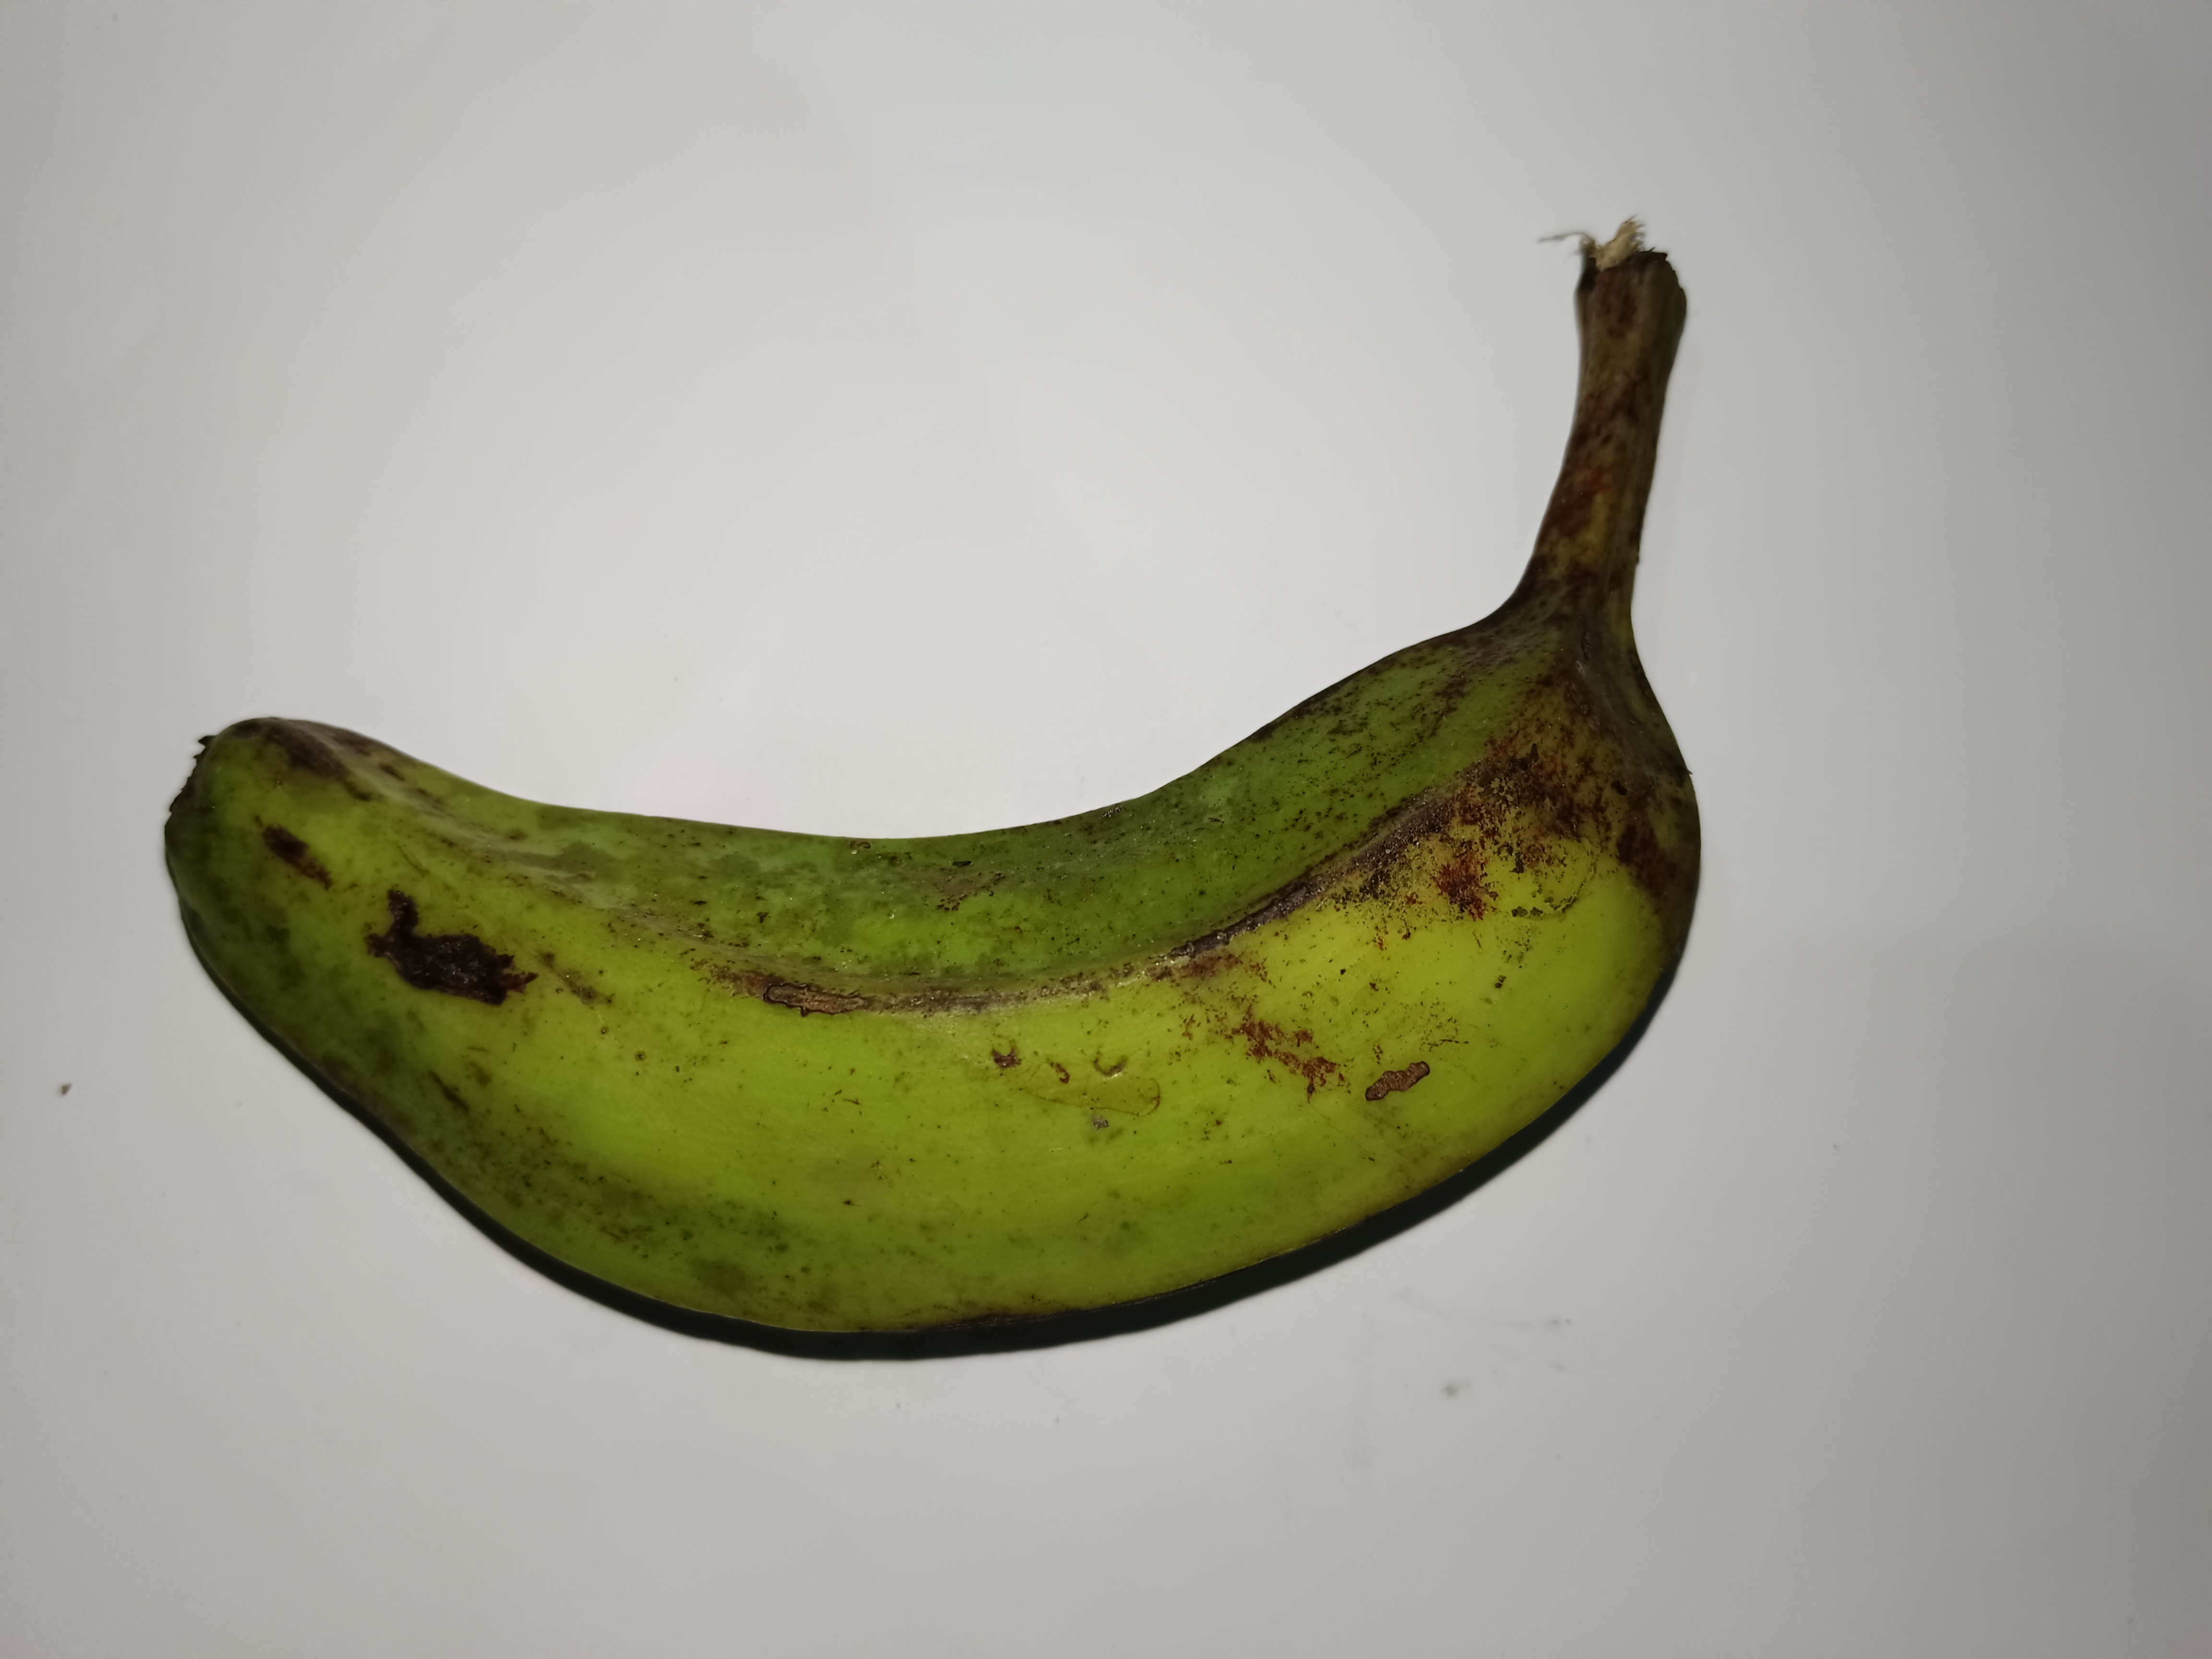
Banana variety: Anaji